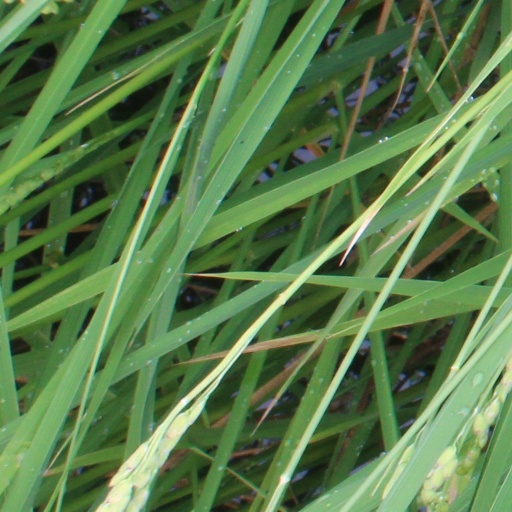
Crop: rice